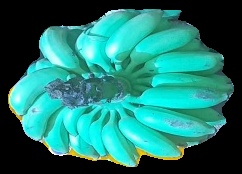
Variety: elakki-bale
Grade: grade2